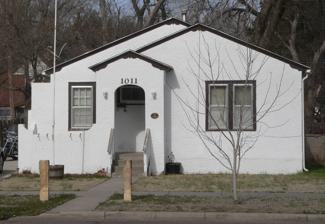
Building: Bungalow Historic District
Country: United States of America
Year built: 1930
Historic district in Kansas, United States United States historic place Bungalow Historic District U.S. National Register of Historic Places U.S. Historic district Location in Kansas Show map of Kansas Location in United States Show map of the United States Location 1001, 1005, 1007, 1009, and 1011 N. Fourth St., Garden City, Kansas Coordinates 37°58′24″N 100°52′00″W / 37.97333°N 100.86667°W / 37.97333; -100.86667 Area less than one acre Built c.1925-1930 Built by J.F. Douglas, Walter Welch Architectural style Bungalow/Craftsman , Mission/Spanish Revival NRHP reference No. 00000110 Added to NRHP February 18, 2000 The Bungalow Historic District in Garden City, Kansas is a historic district which was listed on the National Register of Historic Places in 2000. It includes five residential buildings and five garages, out of which six are contributing buildings , at 1001, 1005, 1007, 1009, and 1011 N. Fourth St. References